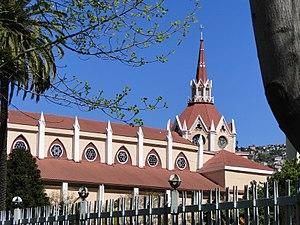
L'église des Douze-Apôtres est une église paroissiale catholique située au Chili à Valparaiso dans le quartier d'El Almendra. Dédiée aux douze apôtres, elle dépend du diocèse de Valparaiso, et se trouve à l'intersection de l'avenida Argentina et de la calle Juana Ross à côté de l'édifice du Congrès national du Chili. L'église a été déclarée monument national du Chili dans la catégorie des monuments historiques, selon un décret du 20 mai 2003, comme pour l'église des Sacrés-Cœurs de Valparaiso.